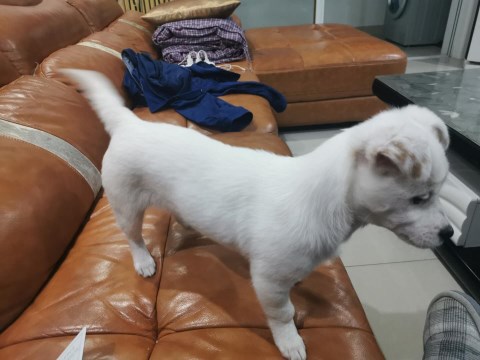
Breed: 3336-n000121-chinese_rural_dog